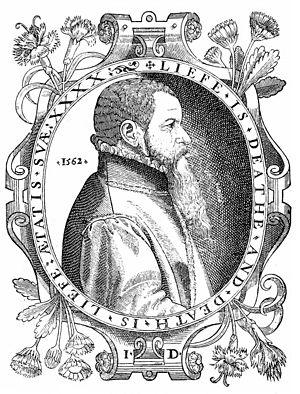
John Day est un imprimeur anglais de confession protestante. Il se spécialisa dans l'impression et la distribution de pamphlets et d'écrits religieux, surtout dans les livres de petit format comme les ABC, les recueils de sermons et les traductions des psaumes. Mais il est passé à la postérité comme le premier éditeur du Livre des Martyrs de John Foxe, qui passe pour le plus gros et le plus parfait exemple de livre imprimé en Angleterre au XVIᵉ siècle.